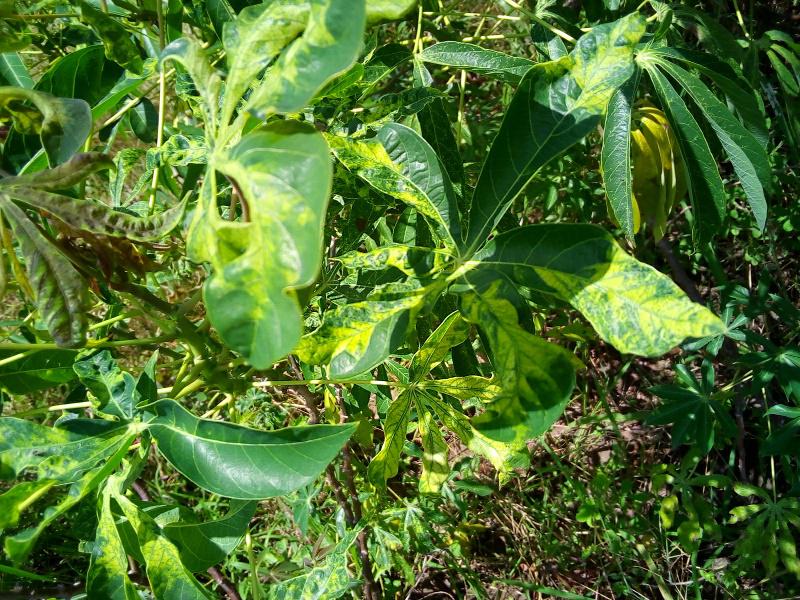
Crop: cassava
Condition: mosaic_disease